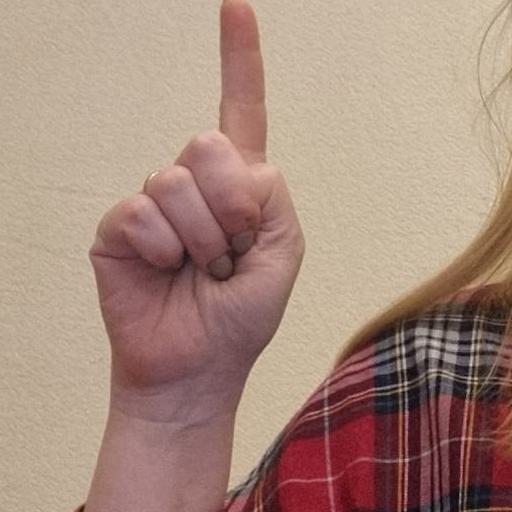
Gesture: one